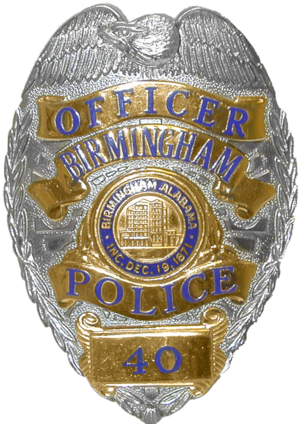
Le Birmingham Police Department est le service de police de la ville de Birmingham, la plus peuplée de l’État de l’Alabama, aux États-Unis. Il a été établi en 1871.